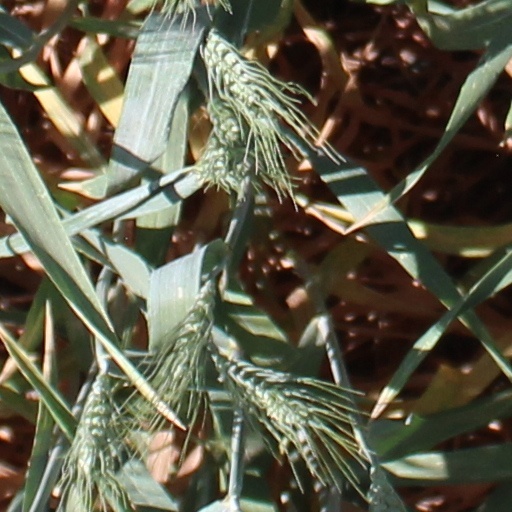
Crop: wheat